Water fluoridation

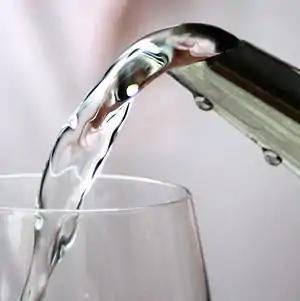
Fluoridation does not affect the appearance, taste or smell of drinking water.

Water fluoridation is the controlled addition of fluoride to public water supplies to reduce tooth decay. Fluoridated water maintains fluoride levels effective for cavity prevention, achieved naturally or through supplementation. In the mouth, fluoride slows tooth enamel demineralization and enhances remineralization in early-stage cavities. Defluoridation is necessary when natural fluoride exceeds recommended limits. The World Health Organization (WHO) recommends fluoride levels of 0.5–1.5 mg/L, depending on climate and other factors. In the U.S., the recommended level has been 0.7 mg/L since 2015, lowered from 1.2 mg/L. Bottled water often has unknown fluoride levels.